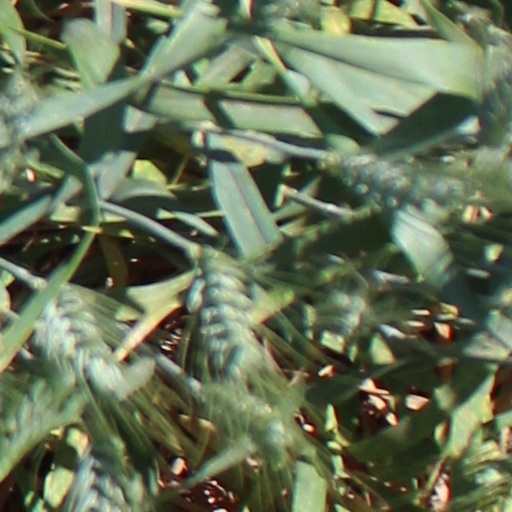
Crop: wheat